CrossFit Games

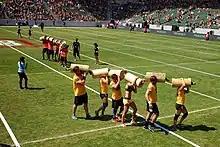
A team event at the 2013 CrossFit Games. Team members were holding a "Worm", an item of equipment used in team events.

The events are mostly an assortment of Crossfit workouts comprising exercises in monostructural/metabolic conditioning ("metcon"), weightlifting, and gymnastics, which are the three CrossFit modalities. The standard CrossFit workouts are usually a combination of movements of different modalities, such as handstand push-up, pull-up, muscle-up, burpee, lunge, box-jump, rope-climb, double under, running, back squat and dumbbell push press. Each workout may involve a number of rounds and repetitions (reps) of different movements, for example, a workout may have a rep scheme comprising three rounds of 21–15–9 repetitions of each movement. Workouts with "rounds for time" structure are won by competitors who can finish the rounds of workouts in the fastest time, while workouts in the "as many reps/rounds as possible" (AMRAP) format are won by those who complete the most reps or rounds within a set time. The workouts may be given specific names, for example, "Grace", "Fran", and "Amanda" from "The Girls" workouts, and "Murph" from the "Heroes" and tribute workouts. Events titled "Couplet" are composed of two different movements, while "Triplet" events have three. The "Chipper" events typically involve many different movements performed in sequence, while the "Ladder" events may involve increasing/decreasing number of reps or heavier/lighter weights in each succeeding round.